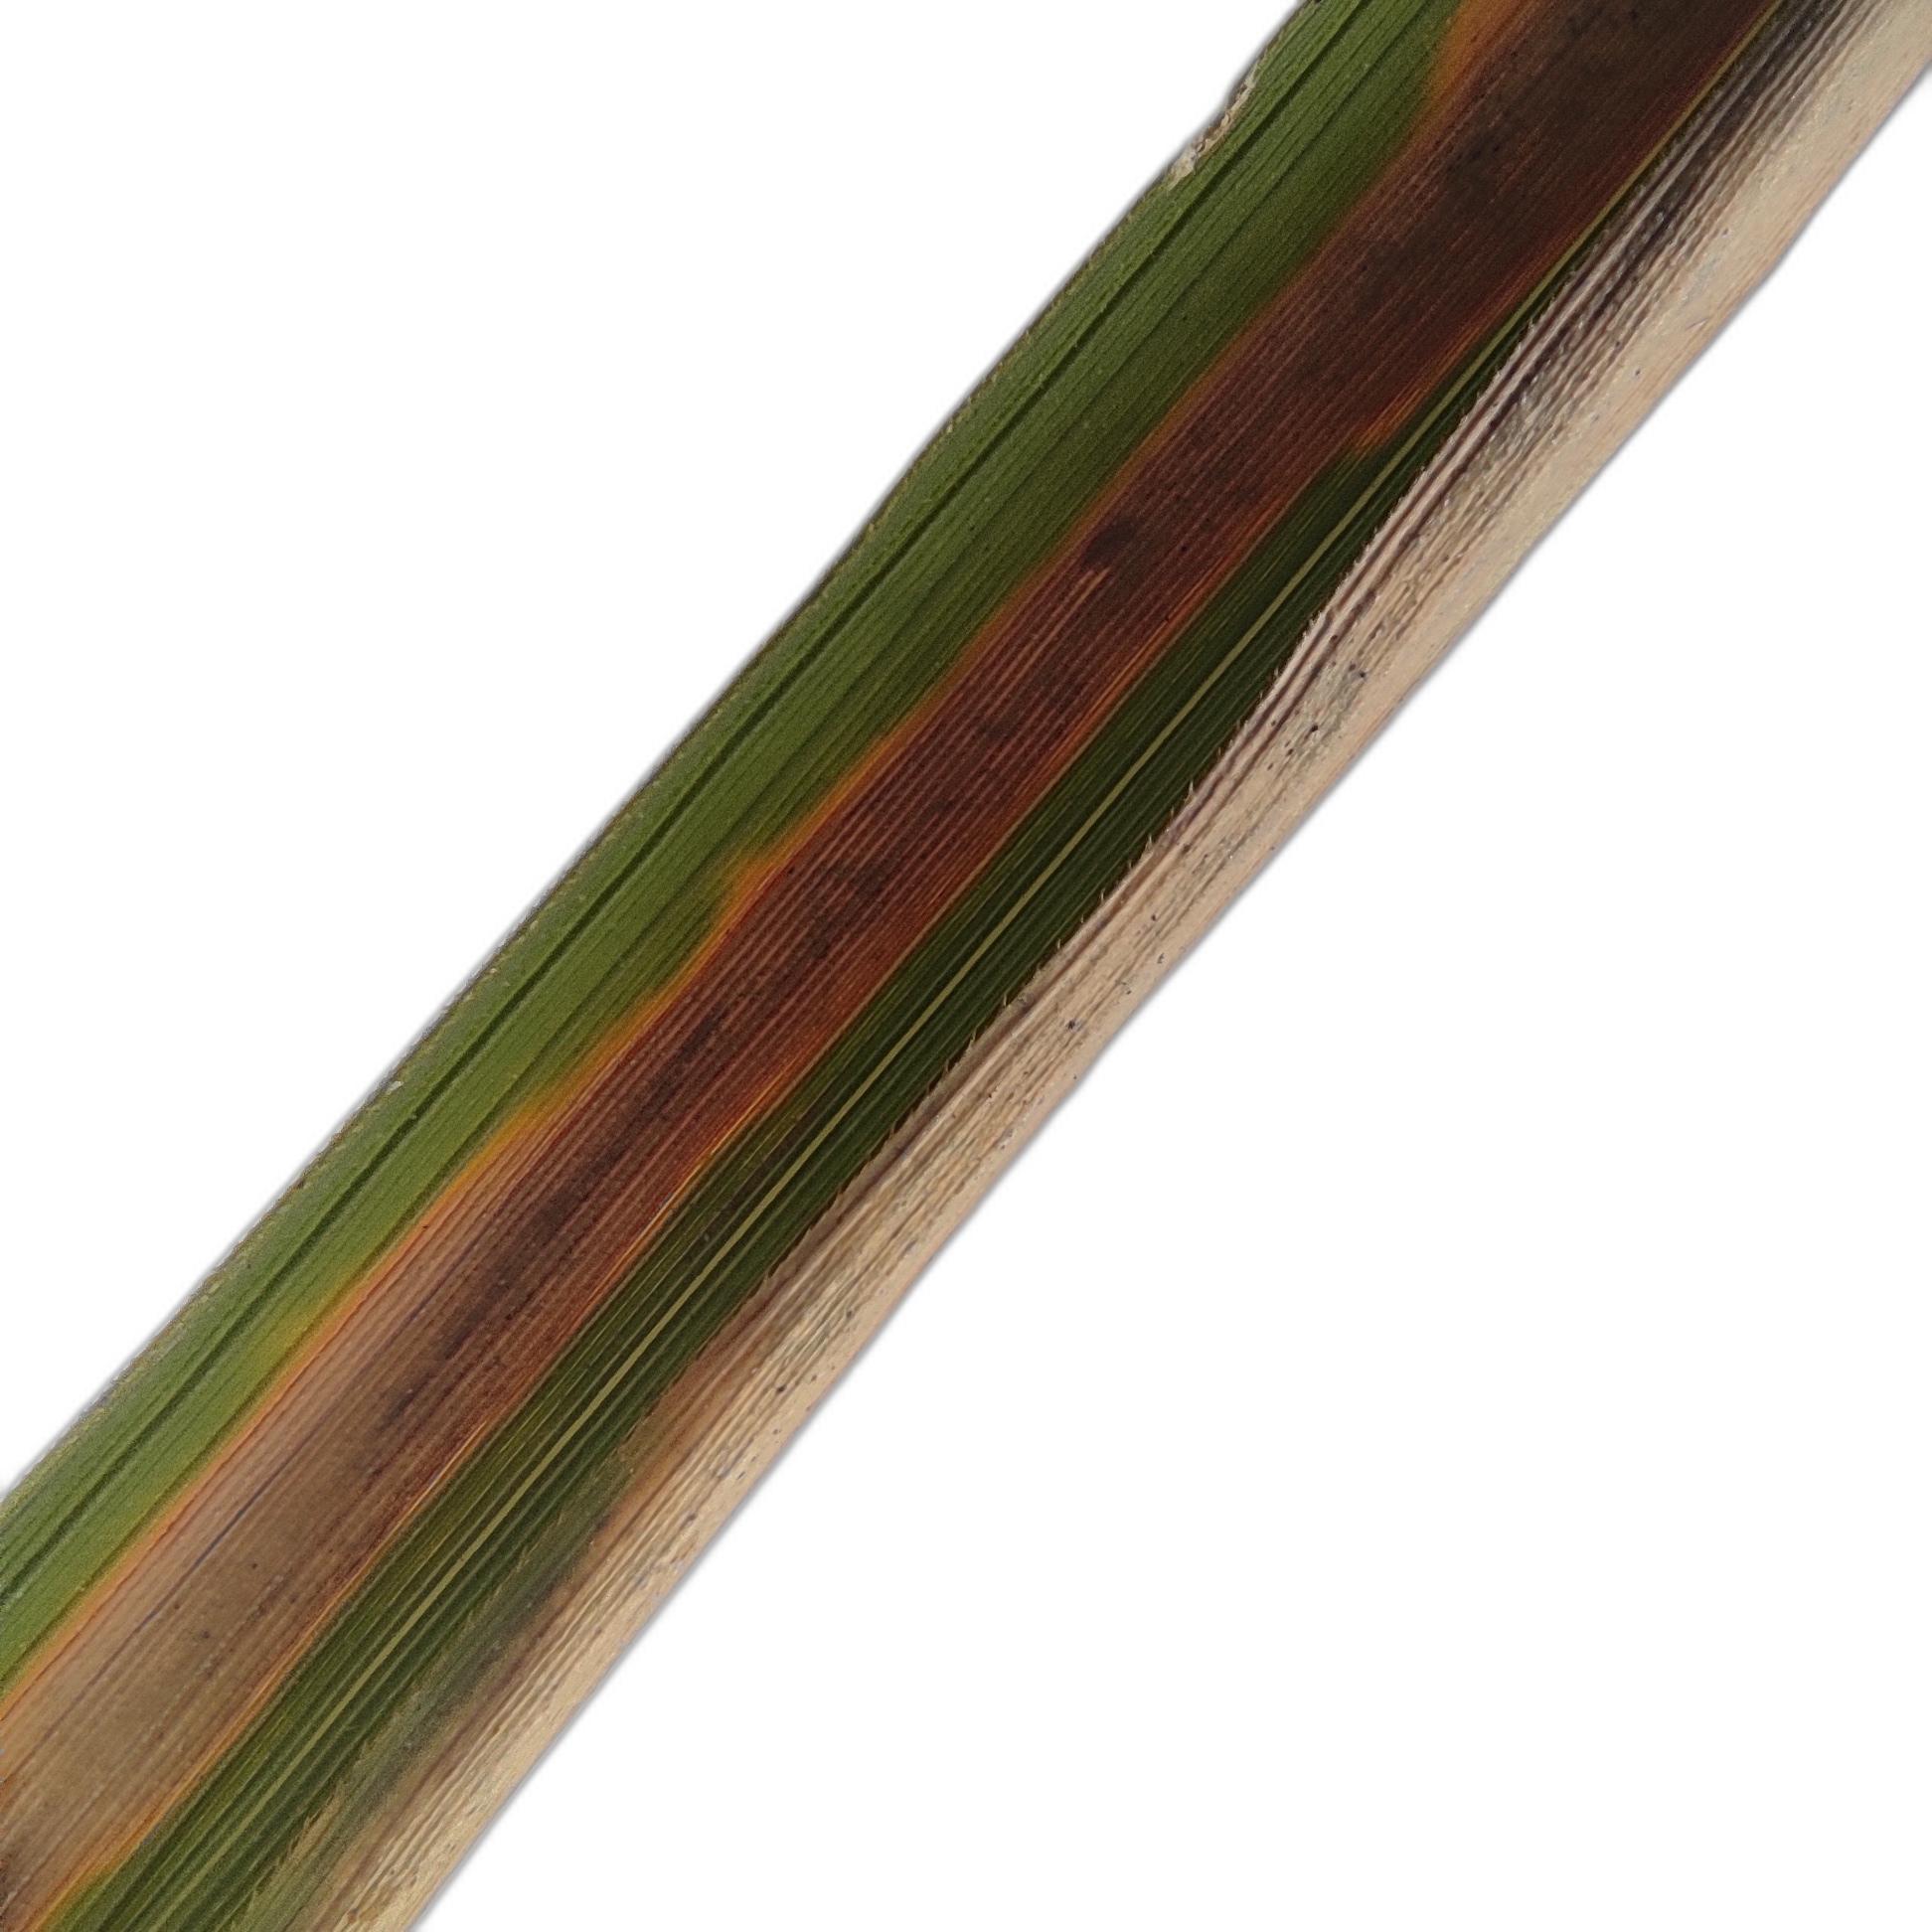
Label: Leaf Scald